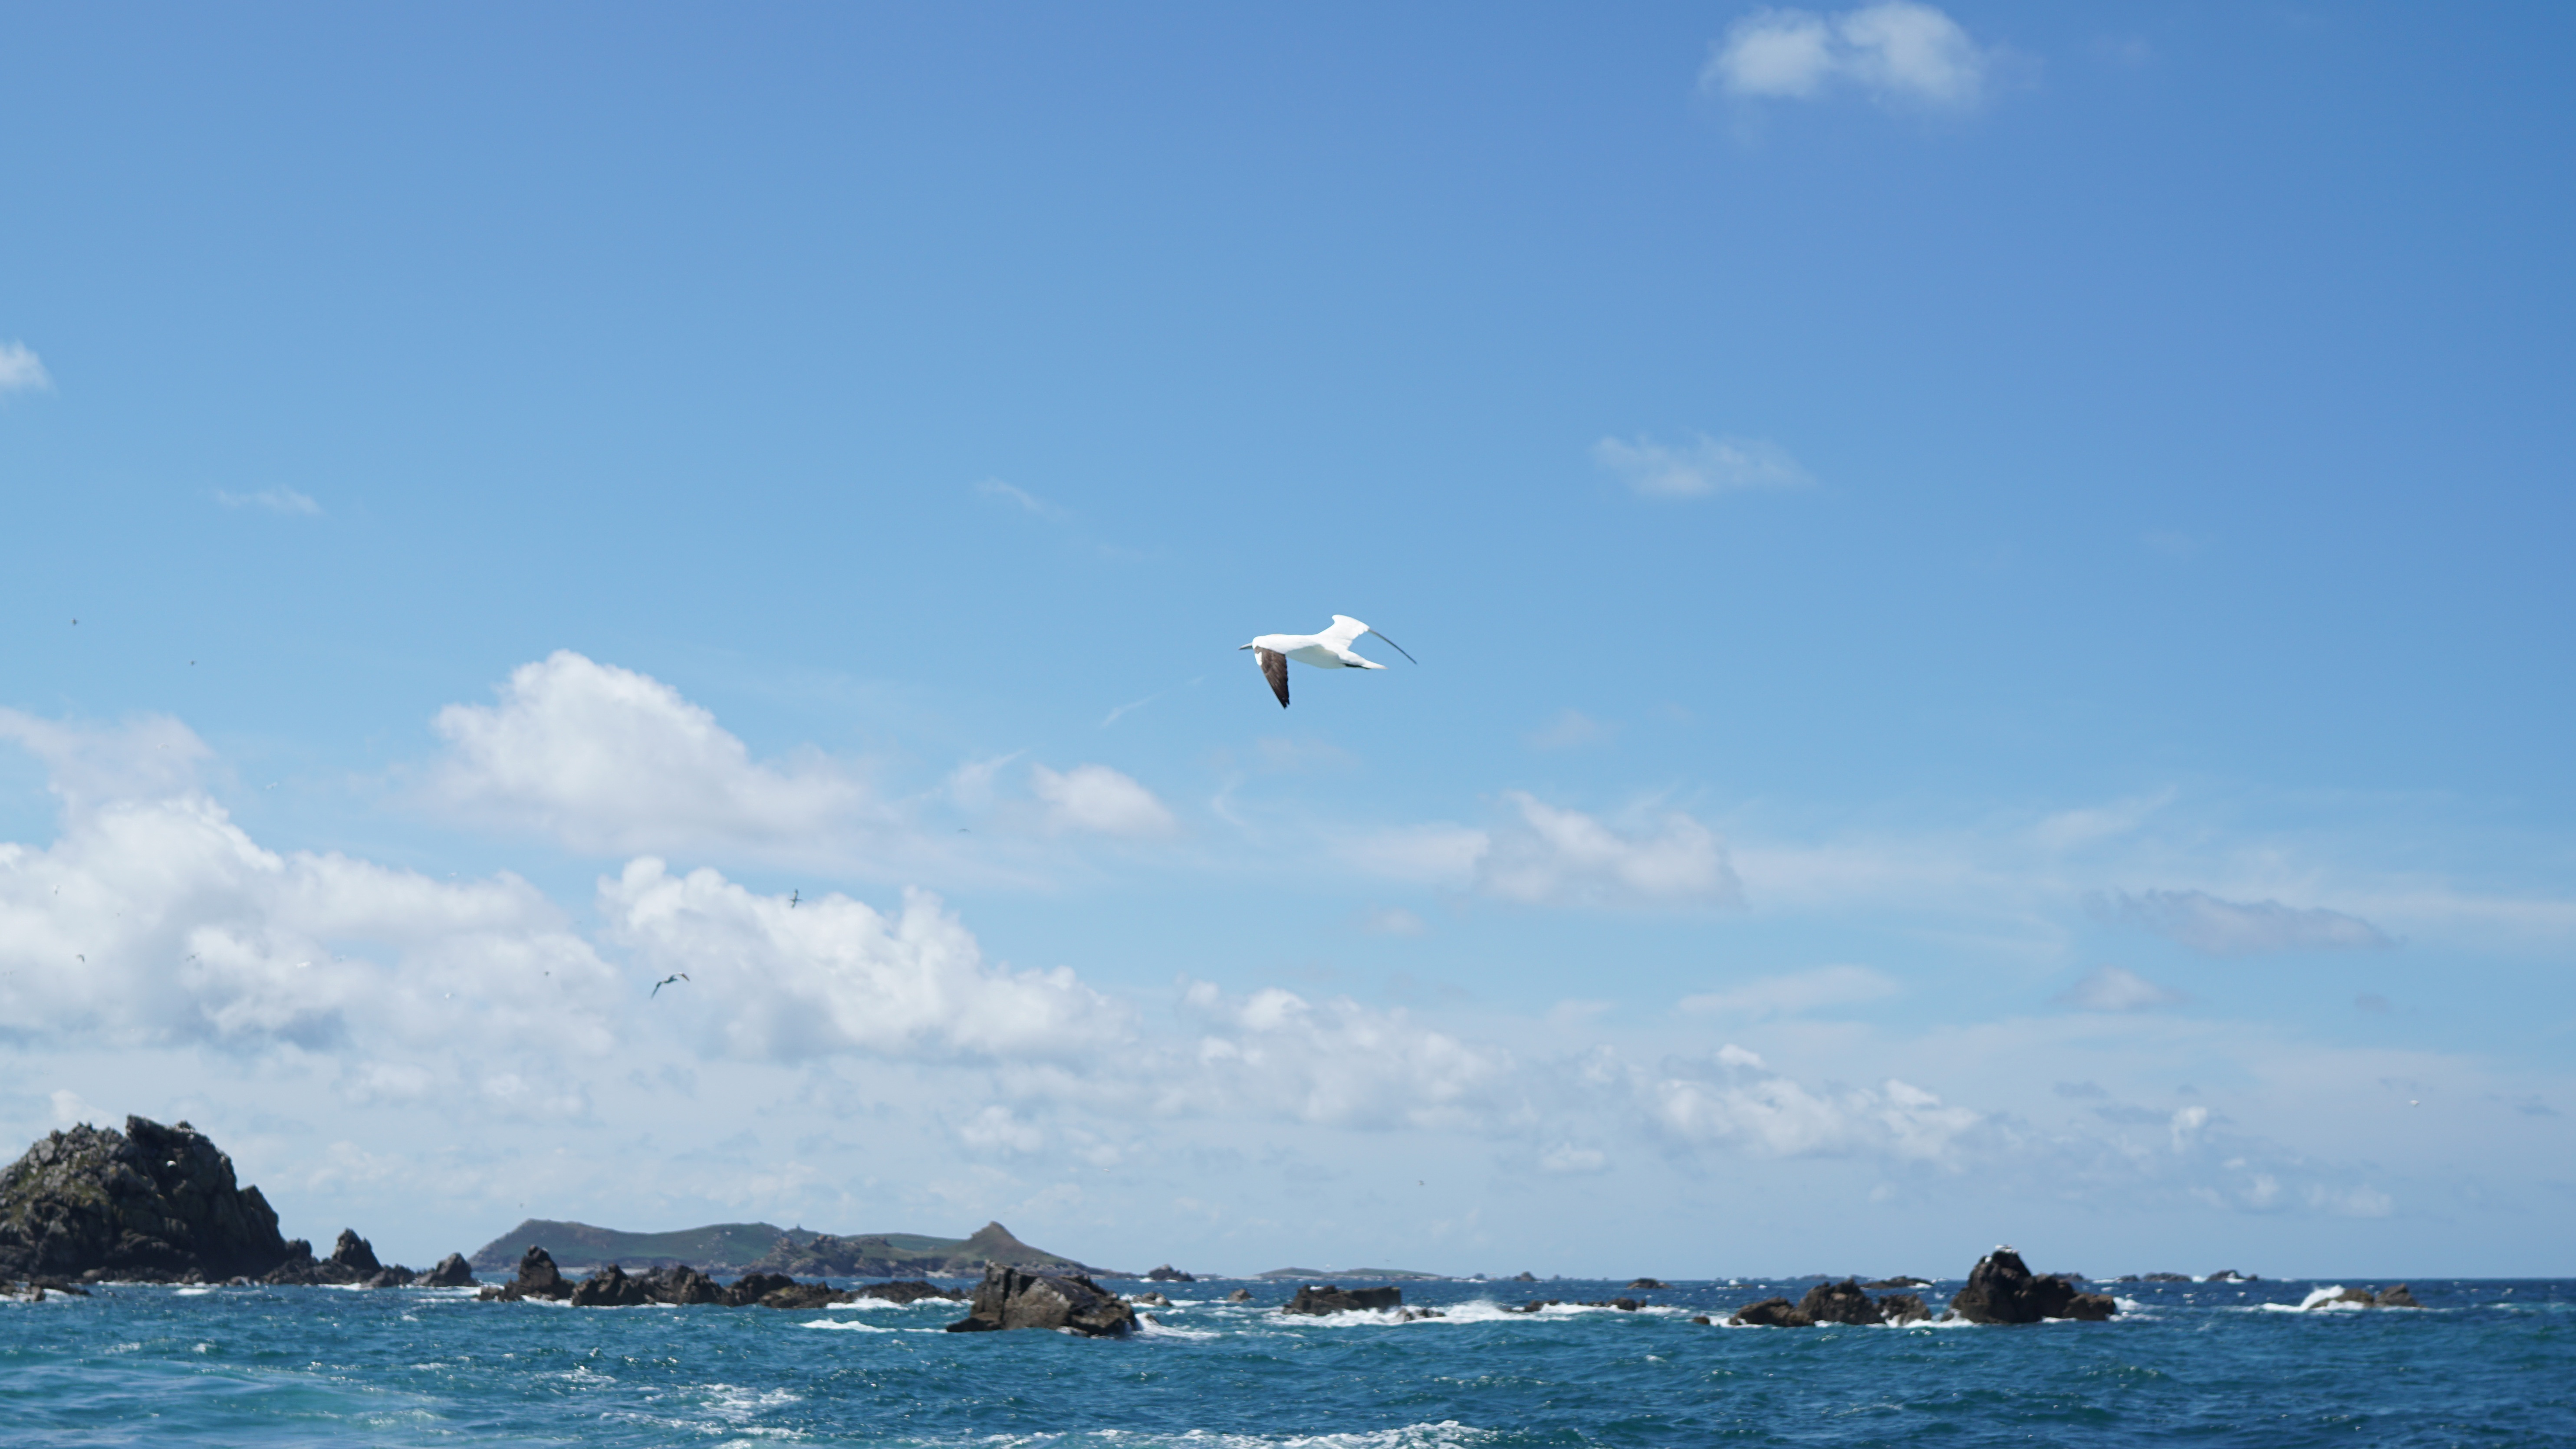
beach, sea, coast, ocean, wind, seabird, vehicle, flight, toy, sports, cape, atmosphere of earth, windsports, wind wave, kite sports